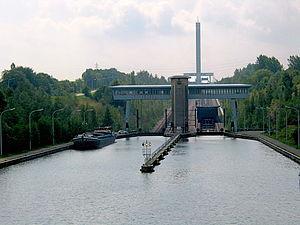
Ronquières (Belgique), tour de contrôle et salle des machines du plan incliné.
BESIX Group SA est un groupe de construction basé à Bruxelles. Actif depuis 1909, BESIX est présent en Europe, au Moyen-Orient, en Océanie, en Afrique, en Amérique du Nord et en Asie.
Le plan incliné de Ronquières est un ascenseur à bateaux près de Ronquières, dans la province de Hainaut. Situé sur le parcours du canal Bruxelles-Charleroi, il permet de faire glisser un bac contenant une ou plusieurs péniches en vue de leur faire franchir un dénivelé important. Le plan incliné a été mis en service en 1968.
15 janvier : la section francophone de l'université catholique de Louvain, présente un plan d'expansion. Toutes les facultés, à l'exception des sciences médicales, sont maintenues à Louvain. La faculté de médecine est, elle, transférée à Woluwe-Saint-Lambert. Cette décision déclenche la colère des milieux flamands